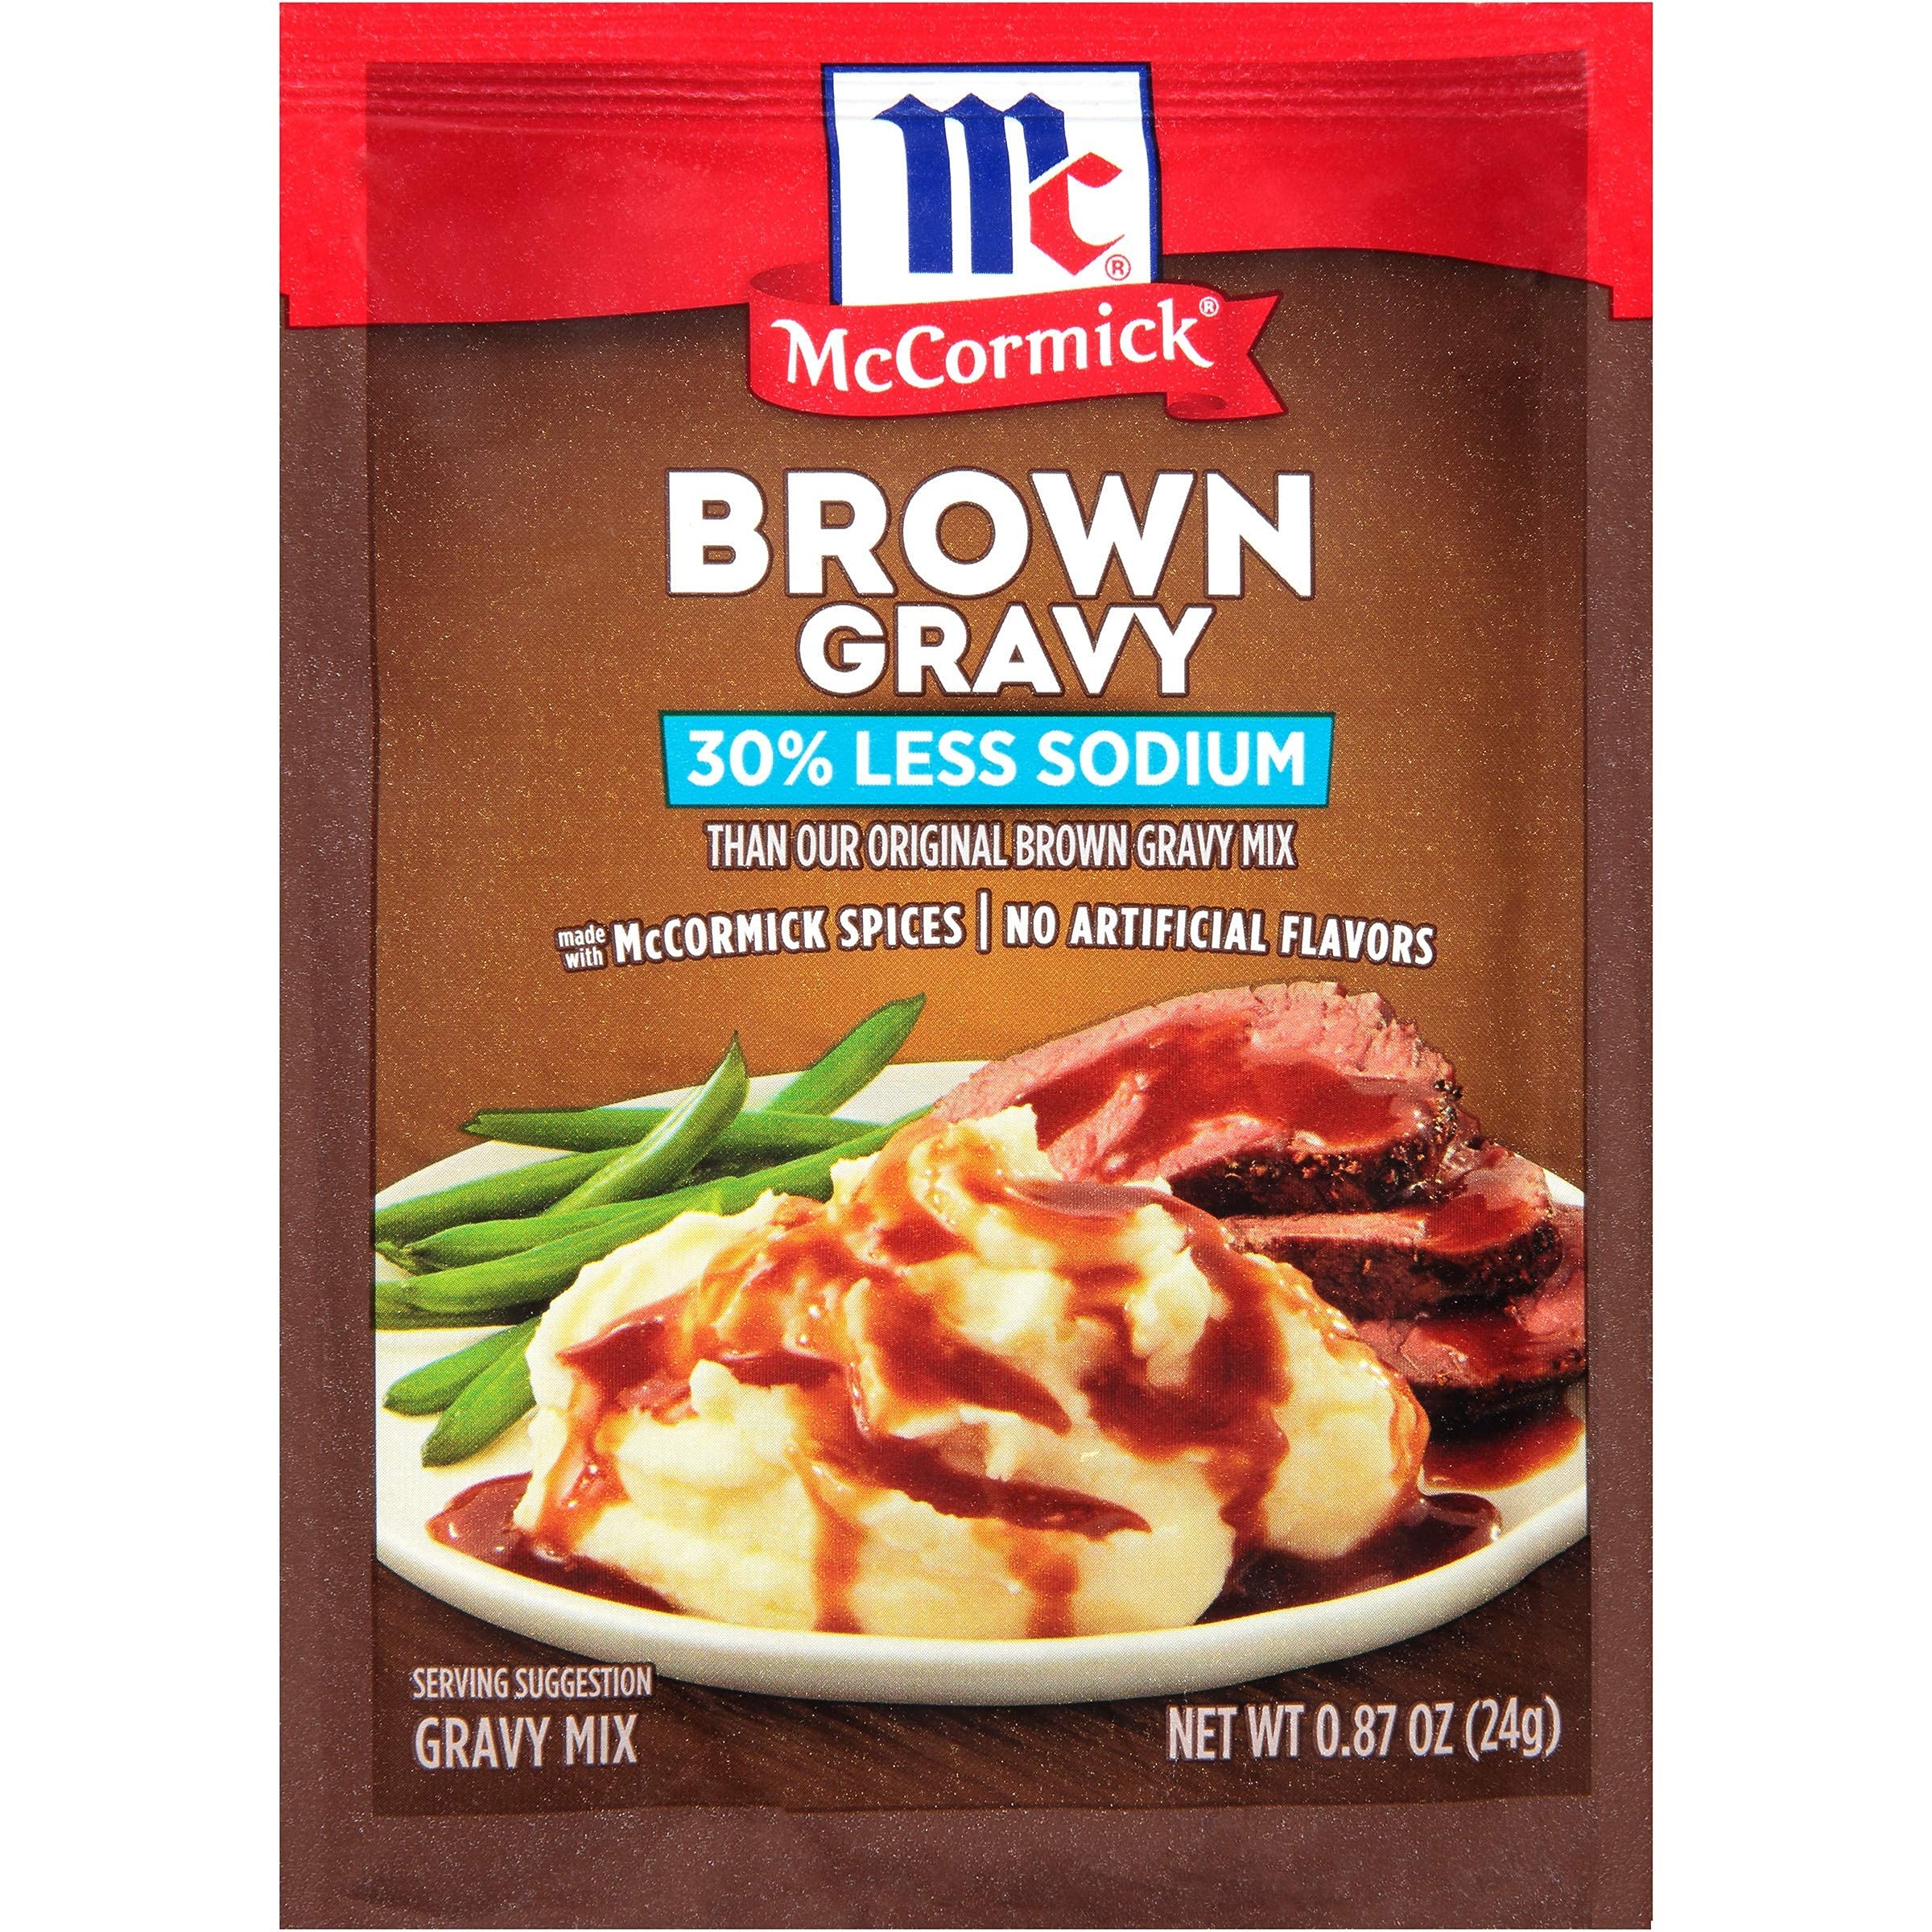
Item Name: McCormick Brown, Less Sodium Mix, 0.87 OZ
Value: 4.0
Unit: Count

Price: 0.98